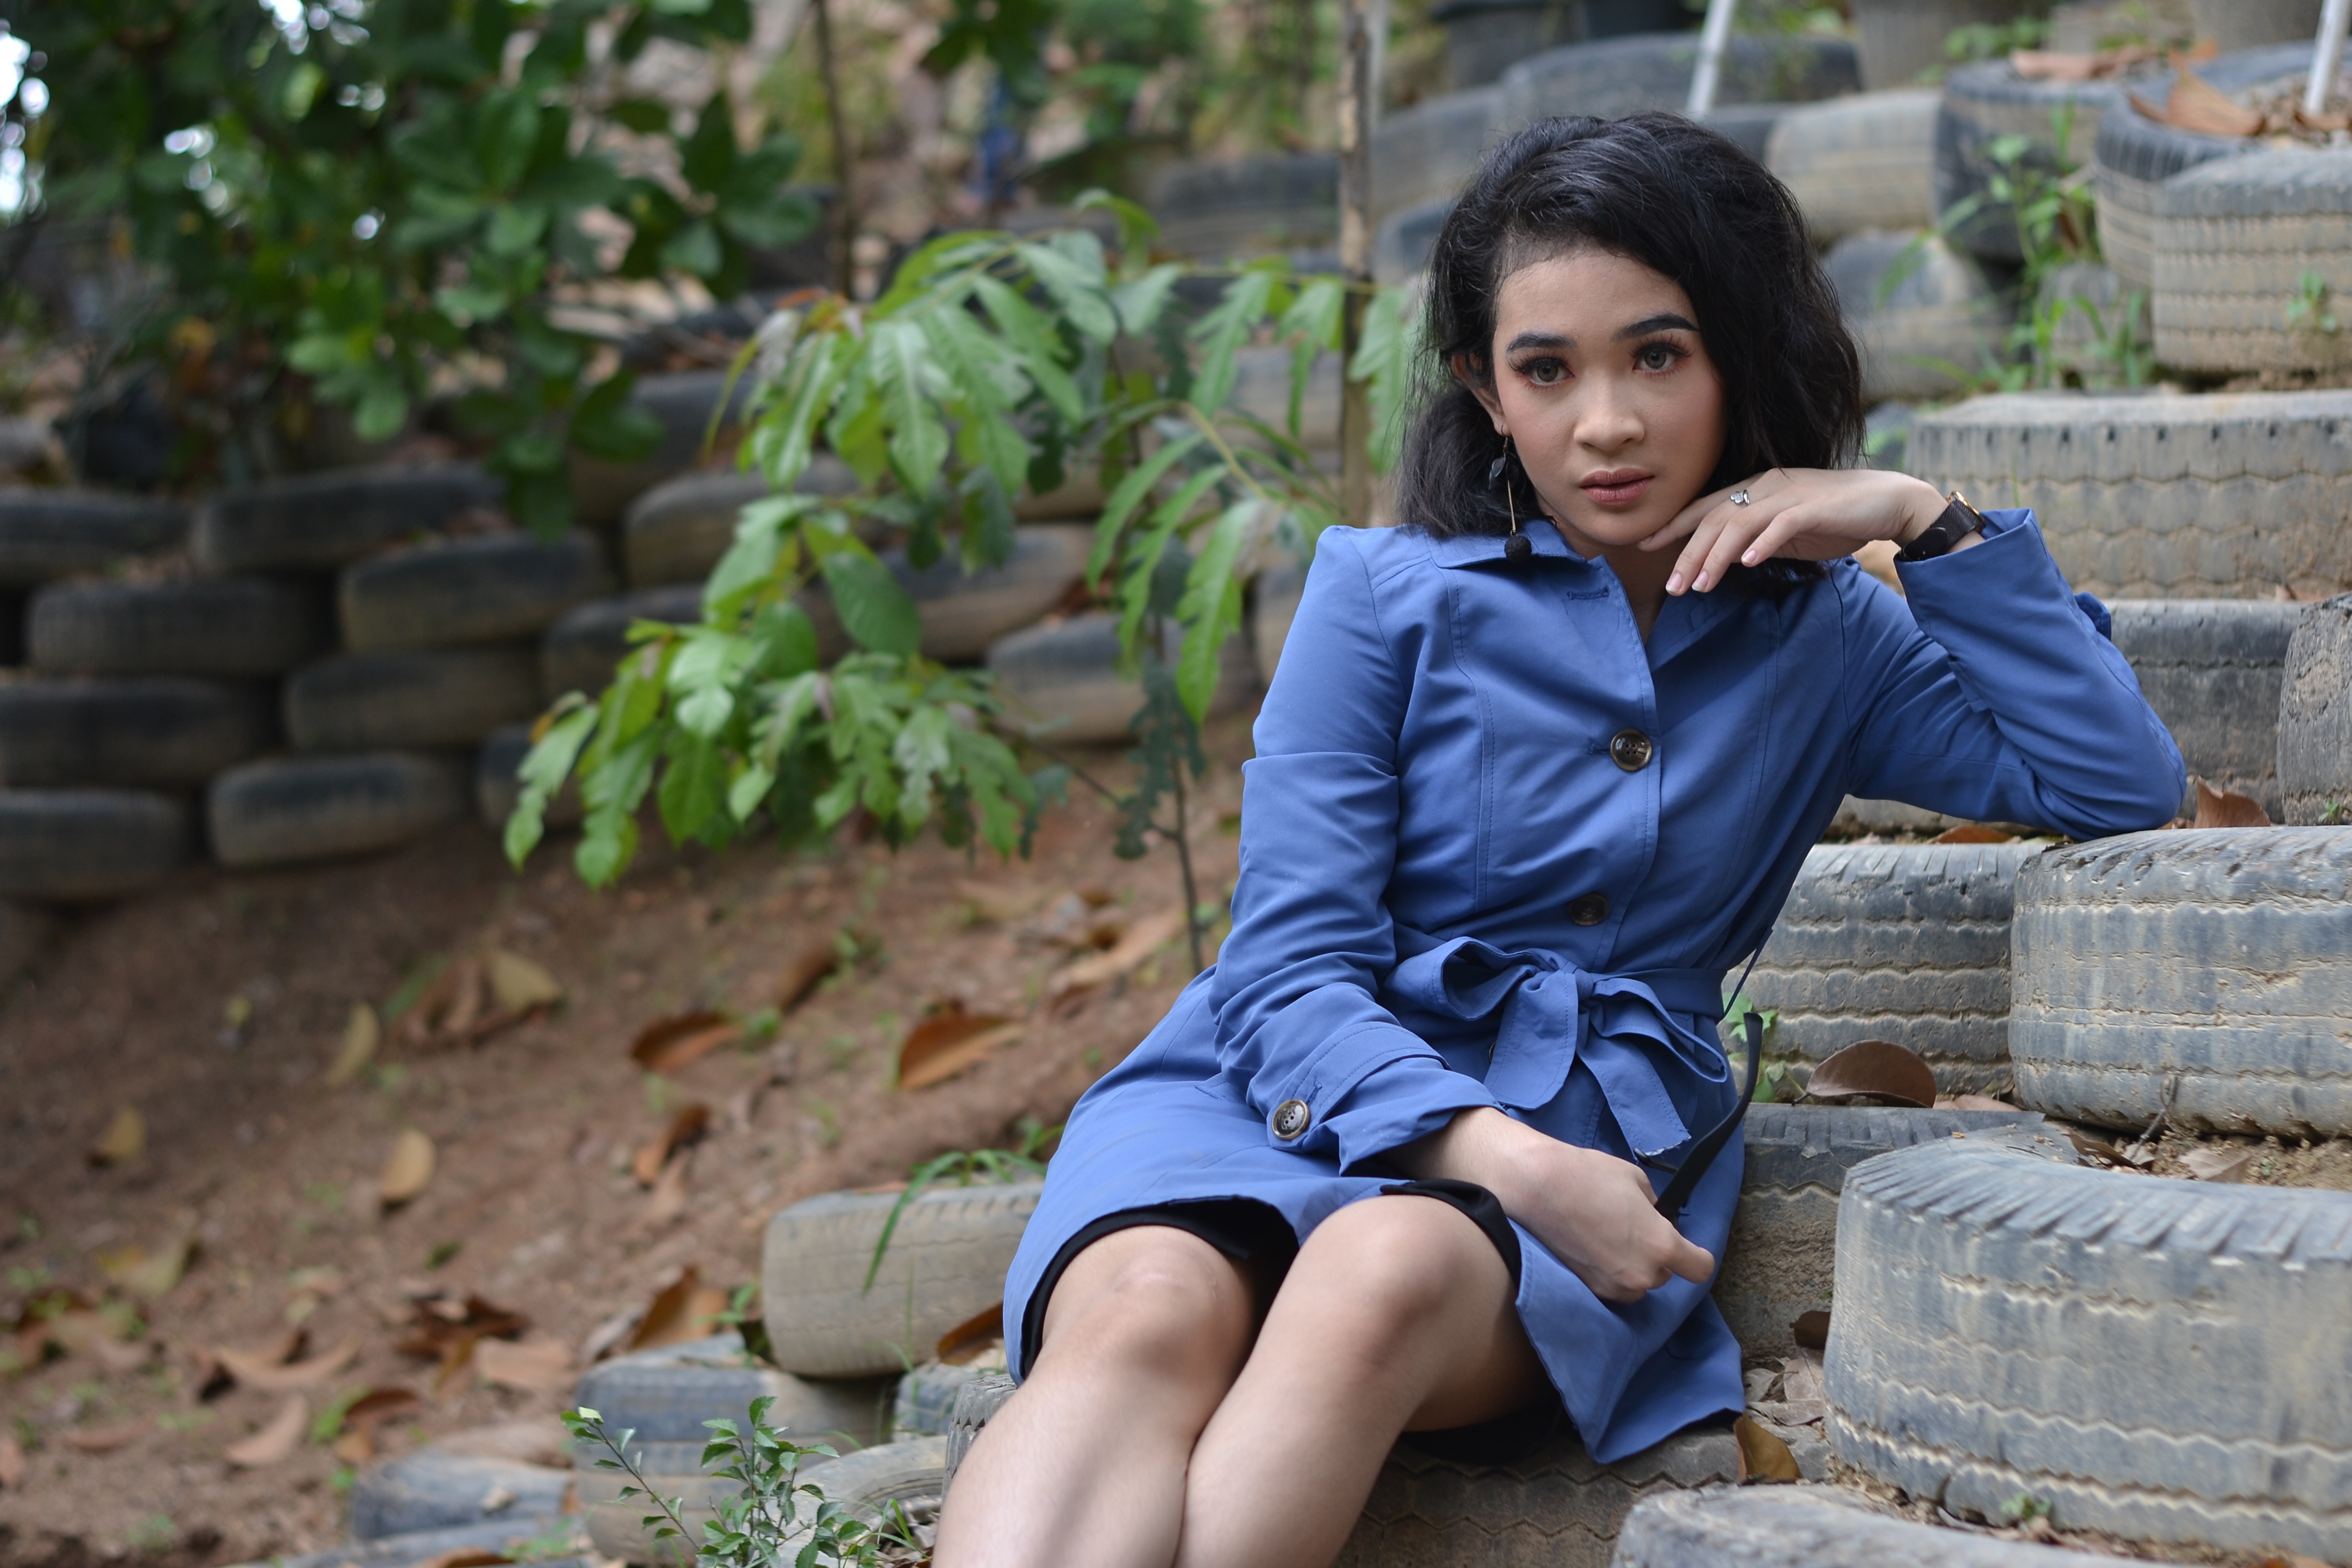
portrait, photograph, sitting, blue, beauty, lady, model, fashion, leg, photo shoot, photography, thigh, black hair, outerwear, long hair, plant, leisure, human leg, shorts, brown hair, denim, shoe